Radical Rex

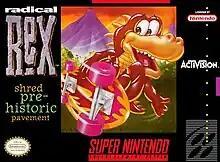
North American SNES box art

Radical Rex is a 1994 platform game developed by Beam Software for the Super Nintendo Entertainment System (SNES), Sega Genesis, and Sega CD. Published by Activision in North America and in Europe by Laser Beam Entertainment, it is a remake of the 1993 Game Boy game "Baby T-Rex".